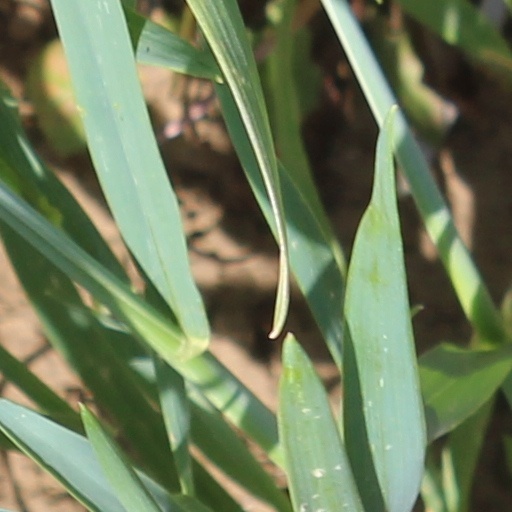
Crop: wheat